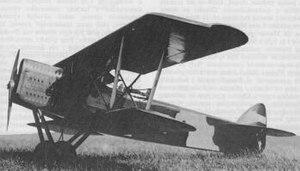
L'Aero A.11 est un avion biplan biplace tchèque à ailes inégales de construction en bois entoilée de l'entre-deux-guerres.